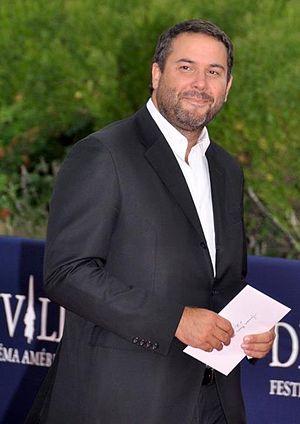
Bruce Toussaint au festival du cinéma américain de Deauville en 2012.
Bruce Toussaint est un journaliste, animateur de télévision et de radio français, né le 17 octobre 1973 à Asnières-sur-Seine.
Team Toussaint, la matinale info appelée également #TeamToussaint est une émission de télévision française, matinale d'information d'iTELE, présentée par Bruce Toussaint et diffusée du 26 août 2013, en direct, du lundi au vendredi de 06 h 57 à 10 h, et jusqu'au 1ᵉʳ juillet 2016.